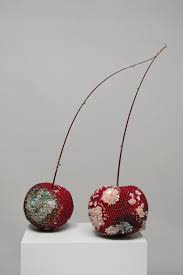
Waste category: biological